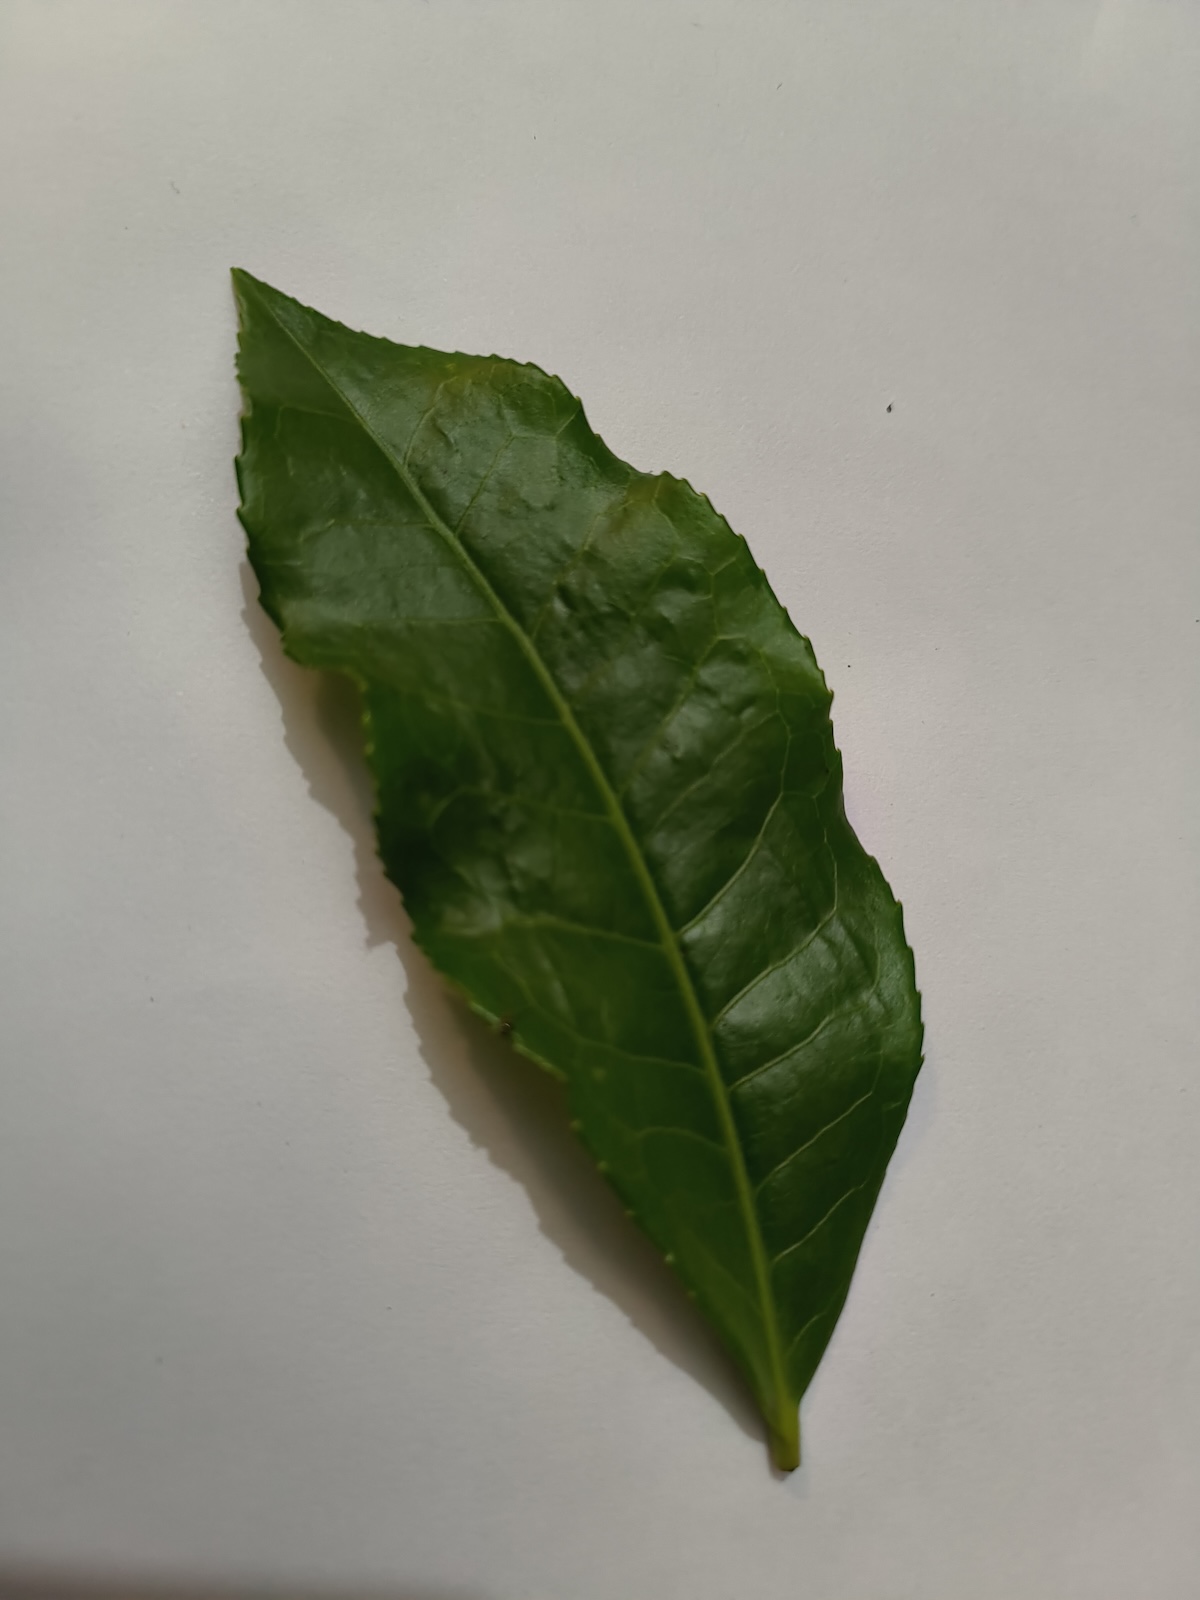
Label: Healthy leaf